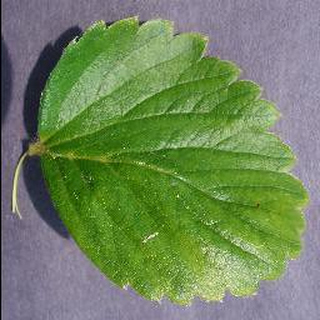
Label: healthy_strawberry